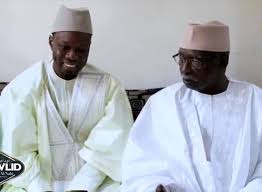
Maa ngi gis fii ci nataal bi ëe kilifa gii xam ne kilifa tiijaan la, rafet lool sol ay lu weex, takk mbaxaneem , sol mbaxaneem ak Usman Sonko moomit mu sol mbaxana , def grand mbubb , ñoom ñaar ñépp grand mbubb lañ def ñu teewlu..